174th–175th Streets station

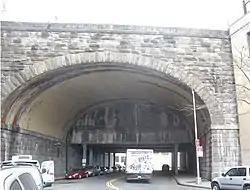
Passing over 175th Street

This underground station has three tracks and two side platforms. The center track is used by the D express train during rush hours in peak direction. Both platforms have an orange trim line with a black border and name tablets reading "174TH-175TH ST." in white sans-serif lettering on a black background and orange border. Under the trim line are small signs made of three tiles each reading "174" or "175" depending on location within the station. Grey (previously yellow) I-beam columns run along both platforms at regular intervals with alternating ones having the standard black station name plate in white lettering. The station is on a gently curving section of track, sharp enough to not be able to see the opposite end of the platform.